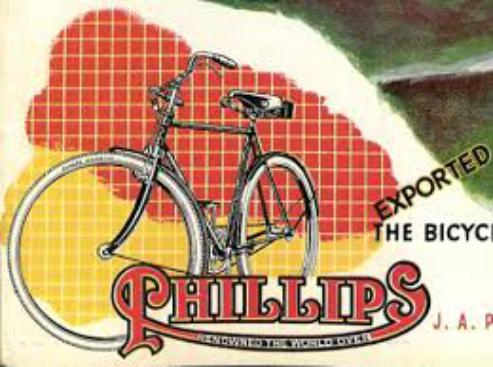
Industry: Transportation